Komainu

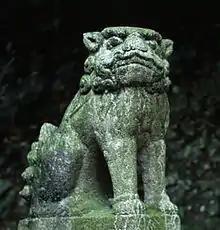
An "un-gyō" "komainu"

A twin pair of "komainu" (construable as "Korean dog") or two "shishi" ("lion")/"karajishi" ("Chinese lion") are the typical stone-made creatures associated with gatekeeping on Shinto shrine grounds. The dog and lion pairs are seen as interchangeable.